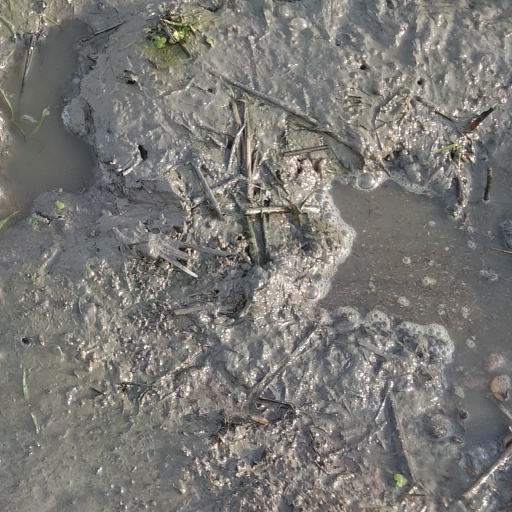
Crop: rice